Basic Color Terms

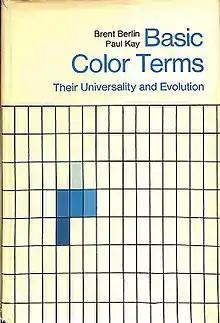
First edition

Basic Color Terms: Their Universality and Evolution (1969) is a book by Brent Berlin and Paul Kay. Berlin and Kay's work proposed that the basic color terms in a culture, such as black, brown, or red, are predictable by the number of color terms the culture has. All cultures have terms for black/dark and white/bright. If a culture has three color terms, the third is red. If a culture has four, it has either yellow or green.